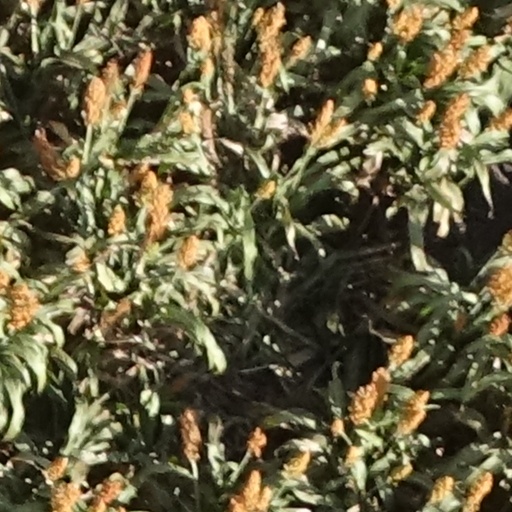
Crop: sorghum